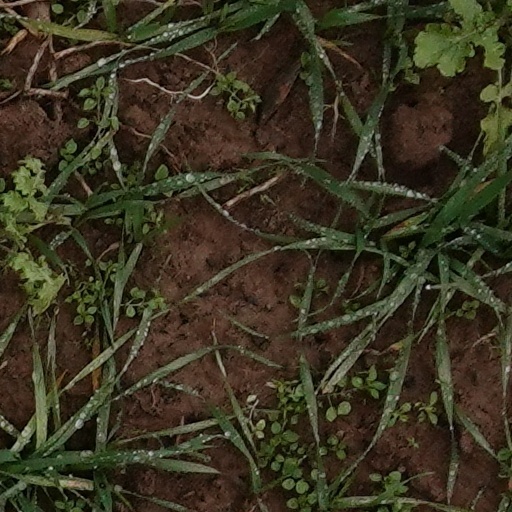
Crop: wheat